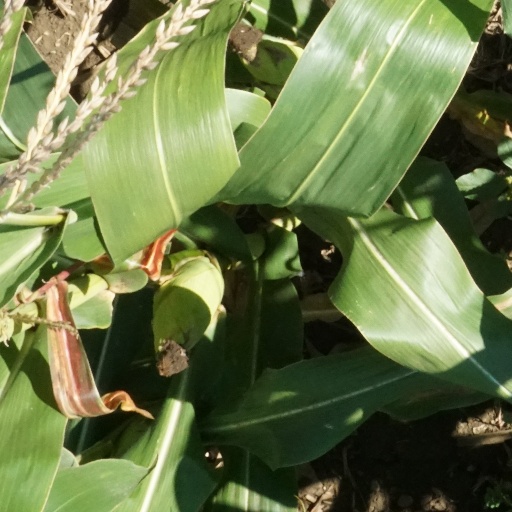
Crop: maize; corn